Sigmund Freud

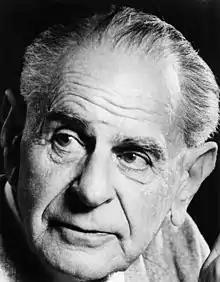
Karl Popper argued that Freud's psychoanalytic theories were unfalsifiable.

Freud's legacy, though a highly contested area of controversy, has been assessed as "one of the strongest influences on twentieth-century thought, its impact comparable only to that of Darwinism and Marxism," with its range of influence permeating "all the fields of culture ... so far as to change our way of life and concept of man."